Cysteine dioxygenase

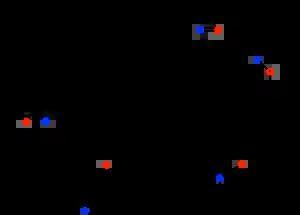

One proposed mechanism, supported by computational and spectroscopic studies, involves O binding "cis" to a thiolate to form reactive iron (III)-superoxo species (A), which then attacks the bound sulfur of cysteine to form a four-membered ring structure (B). Heterolytic O-O bond cleavage then affords a high-valent iron (IV) oxo intermediate (C), which transfers the second oxygen to sulfur.